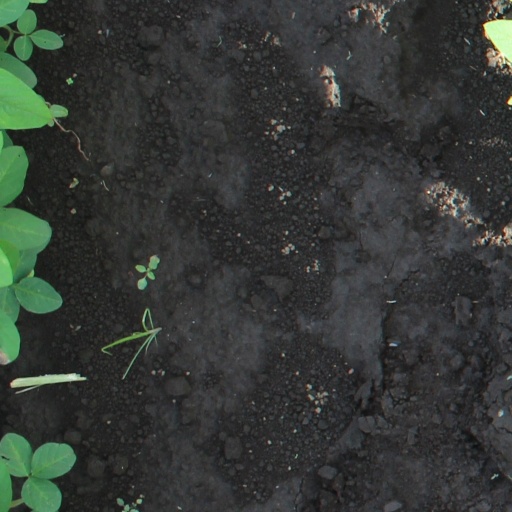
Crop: soybean